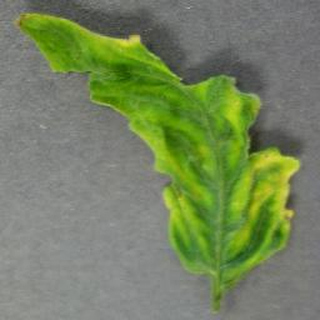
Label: tomato_yellow_leaf_curl_virus